Northwest Line (Denmark)

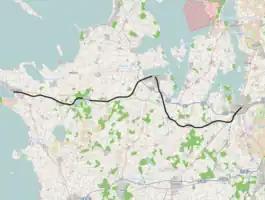

The Northwest Line (Danish: Nordvestbanen), also referred to as the Kalundborg Line (Danish: Kalundborgbanen), is a long, state-owned single track passenger railway line between Roskilde and Kalundborg in the western part of the island of Zealand. The railway is owned by Banedanmark and the service is operated by DSB between Copenhagen Central Station and Kalundborg.